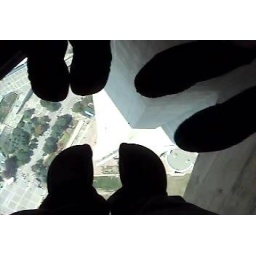
My Dad, my sis and me. We r standing on the glass floor in CN Tower. That was cool!